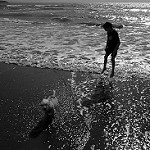
Label: sea